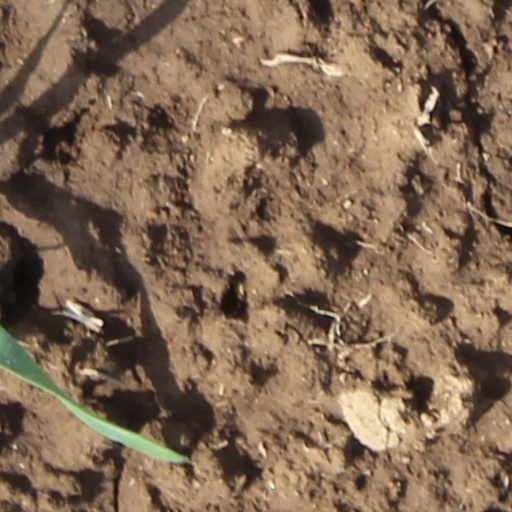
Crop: wheat